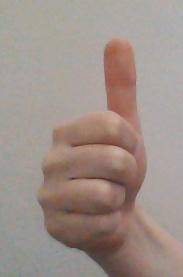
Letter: aleff